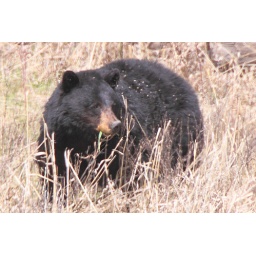
Black bear munching green shoots near Calcite Springs overlook.